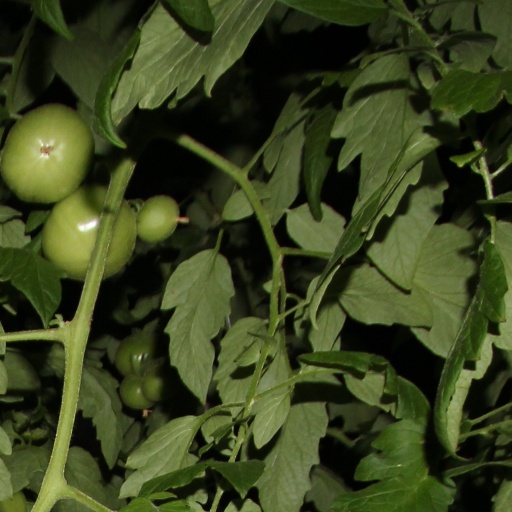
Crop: tomato